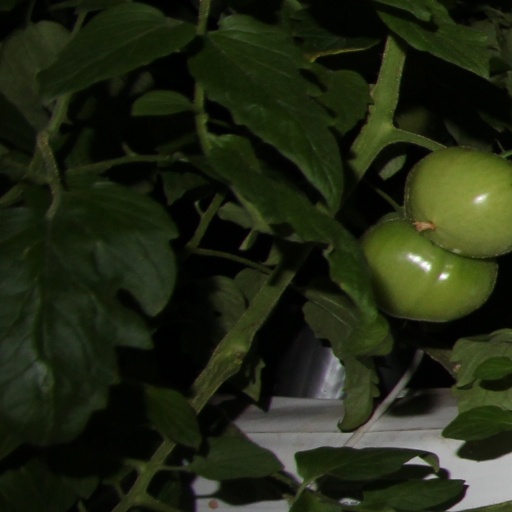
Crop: tomato